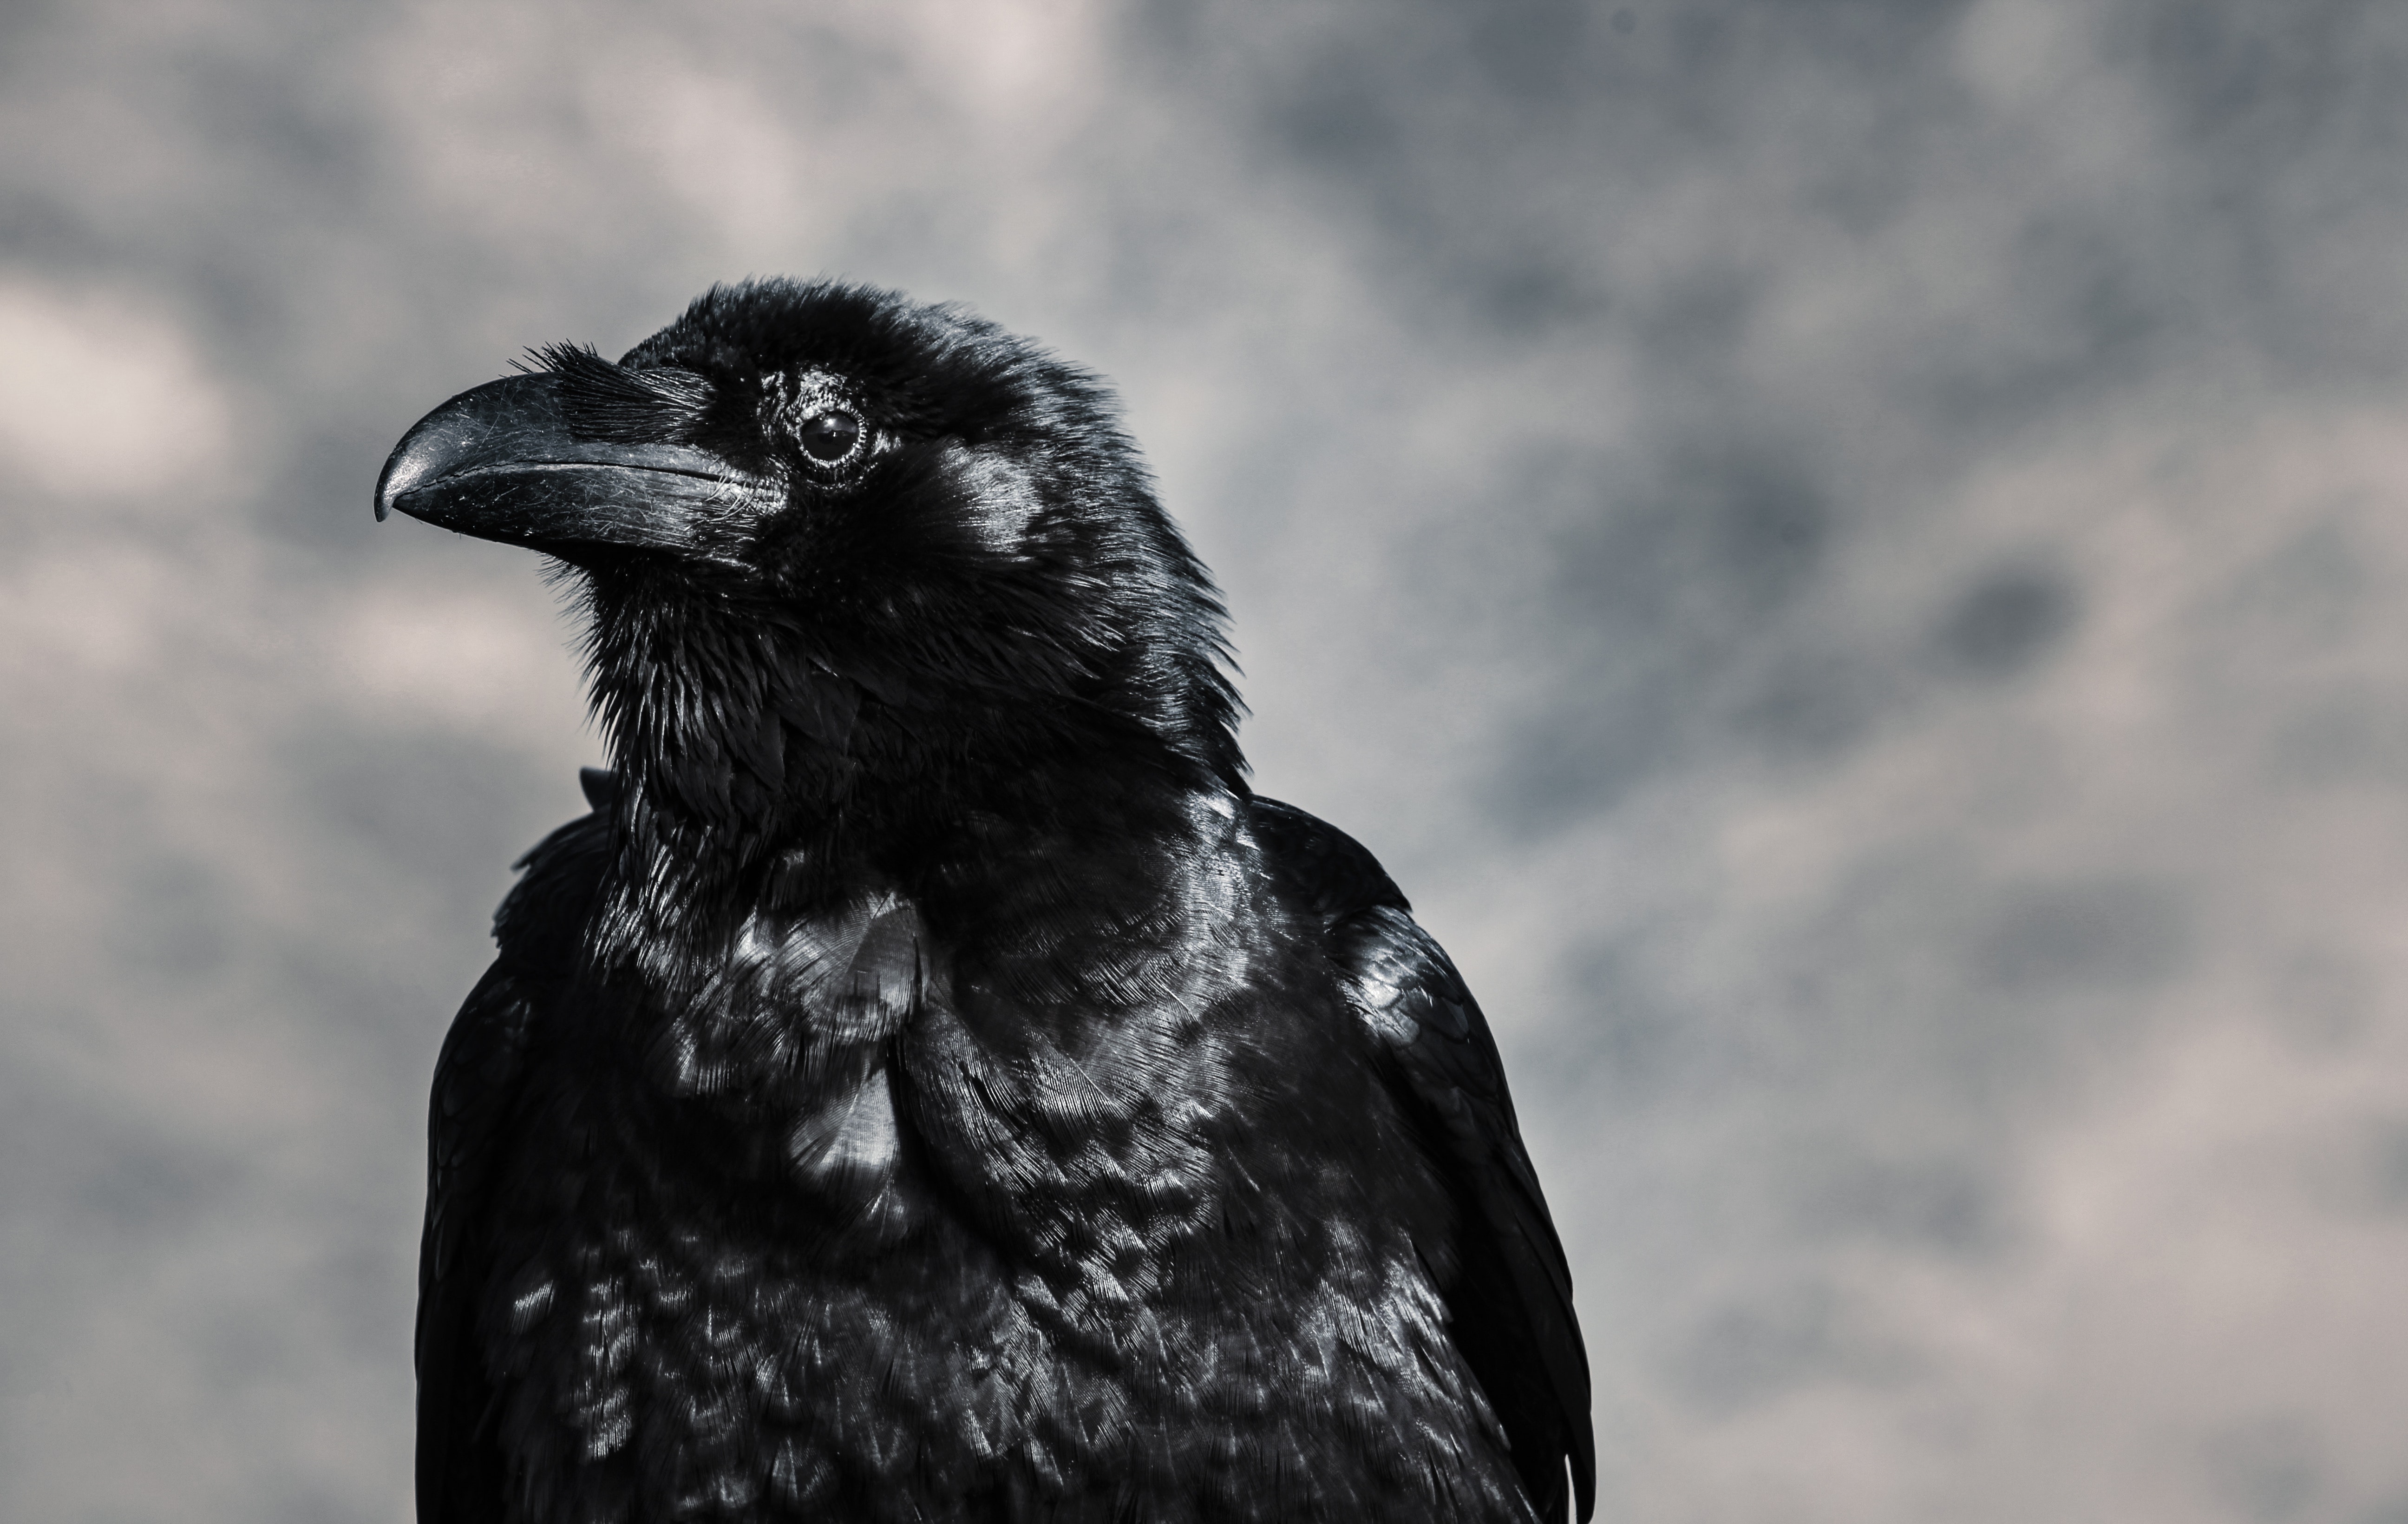
bird, black, beak, raven, crow like bird, crow, black and white, feather, close up, wildlife, eye, sky, photography, organism, american crow, monochrome photography, monochrome